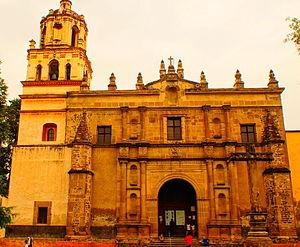
Coyoacán est l'une des seize divisions territoriales de Mexico au Mexique. Son siège est Villa Coyoacán.